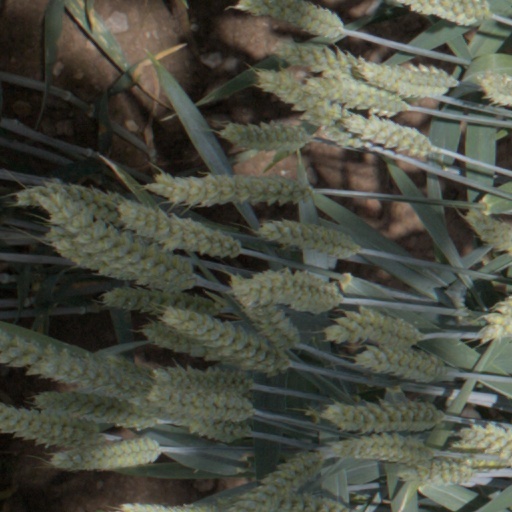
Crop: wheat